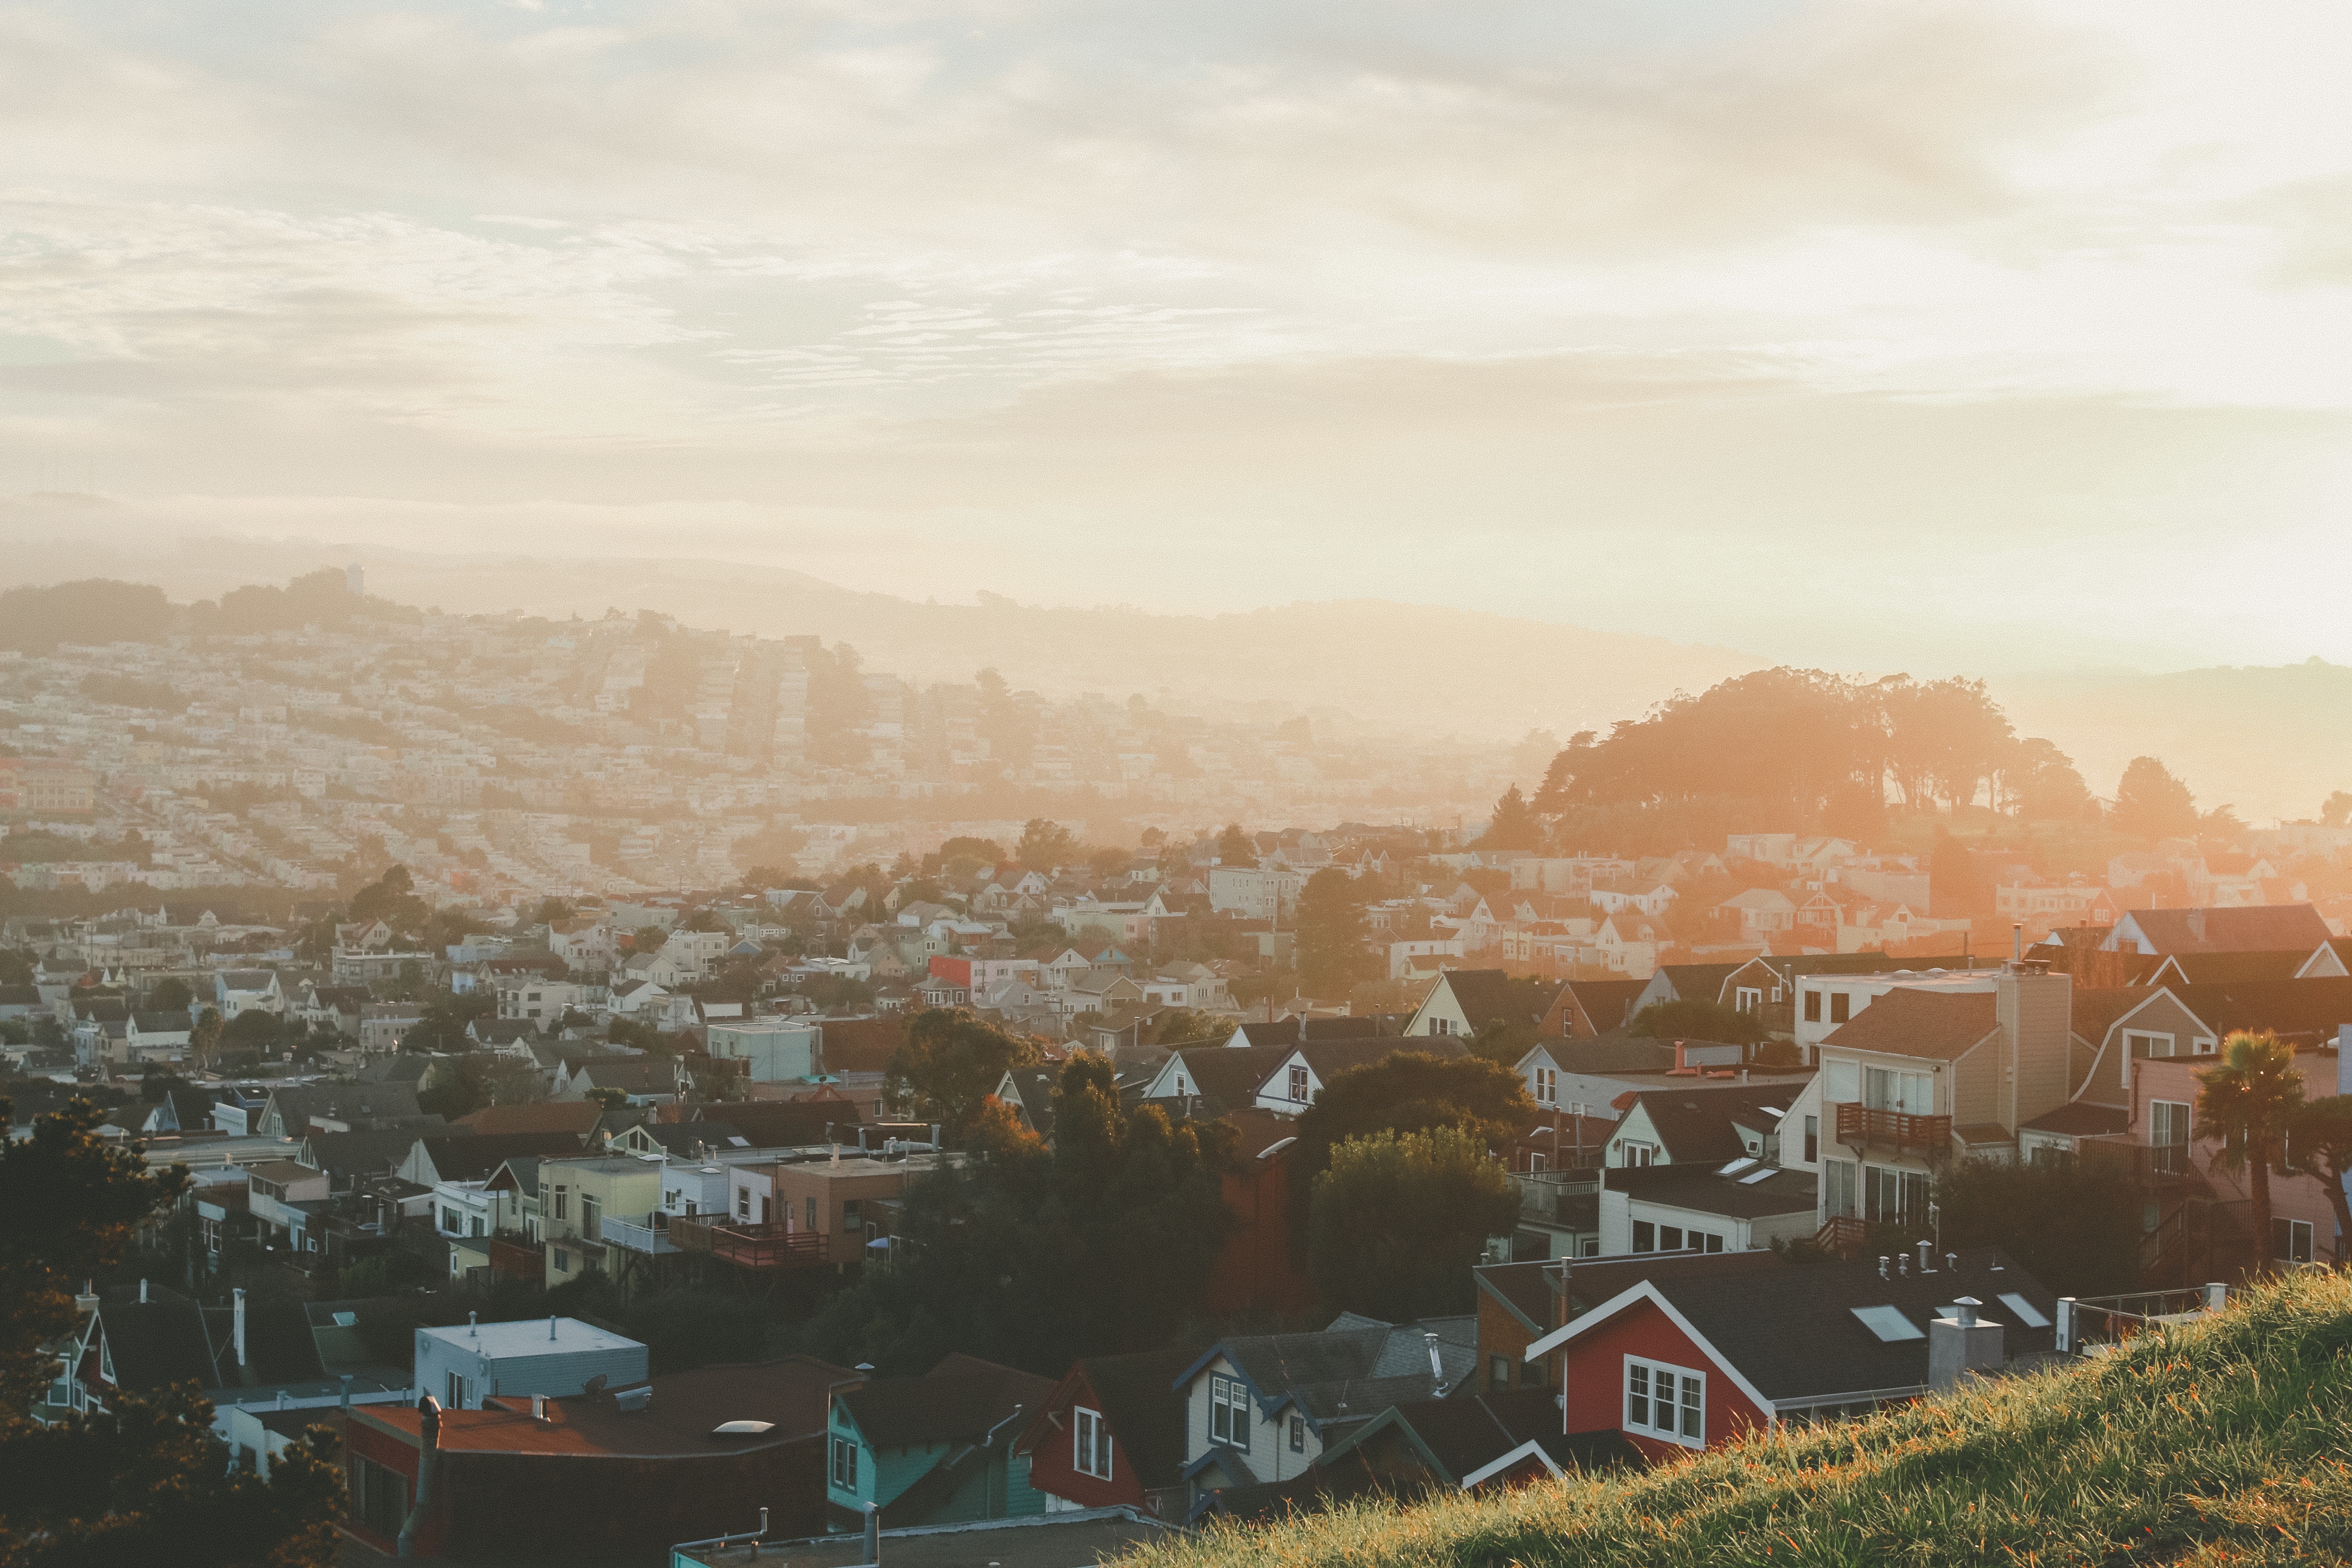
landscape, horizon, mountain, cloud, sky, sunrise, sunset, skyline, sunlight, morning, hill, dawn, city, cityscape, dusk, evening, haze, rural area, atmospheric phenomenon, human settlement, atmosphere of earth